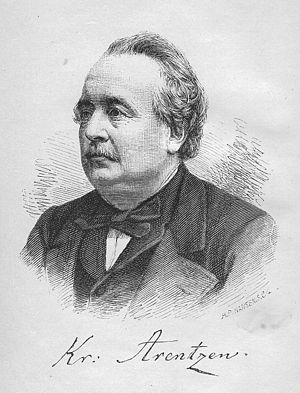
Kristian Arentzen
Kristian Arentzen.
Kristian August Emil Arentzen var en dansk digter og litteraturhistoriker.